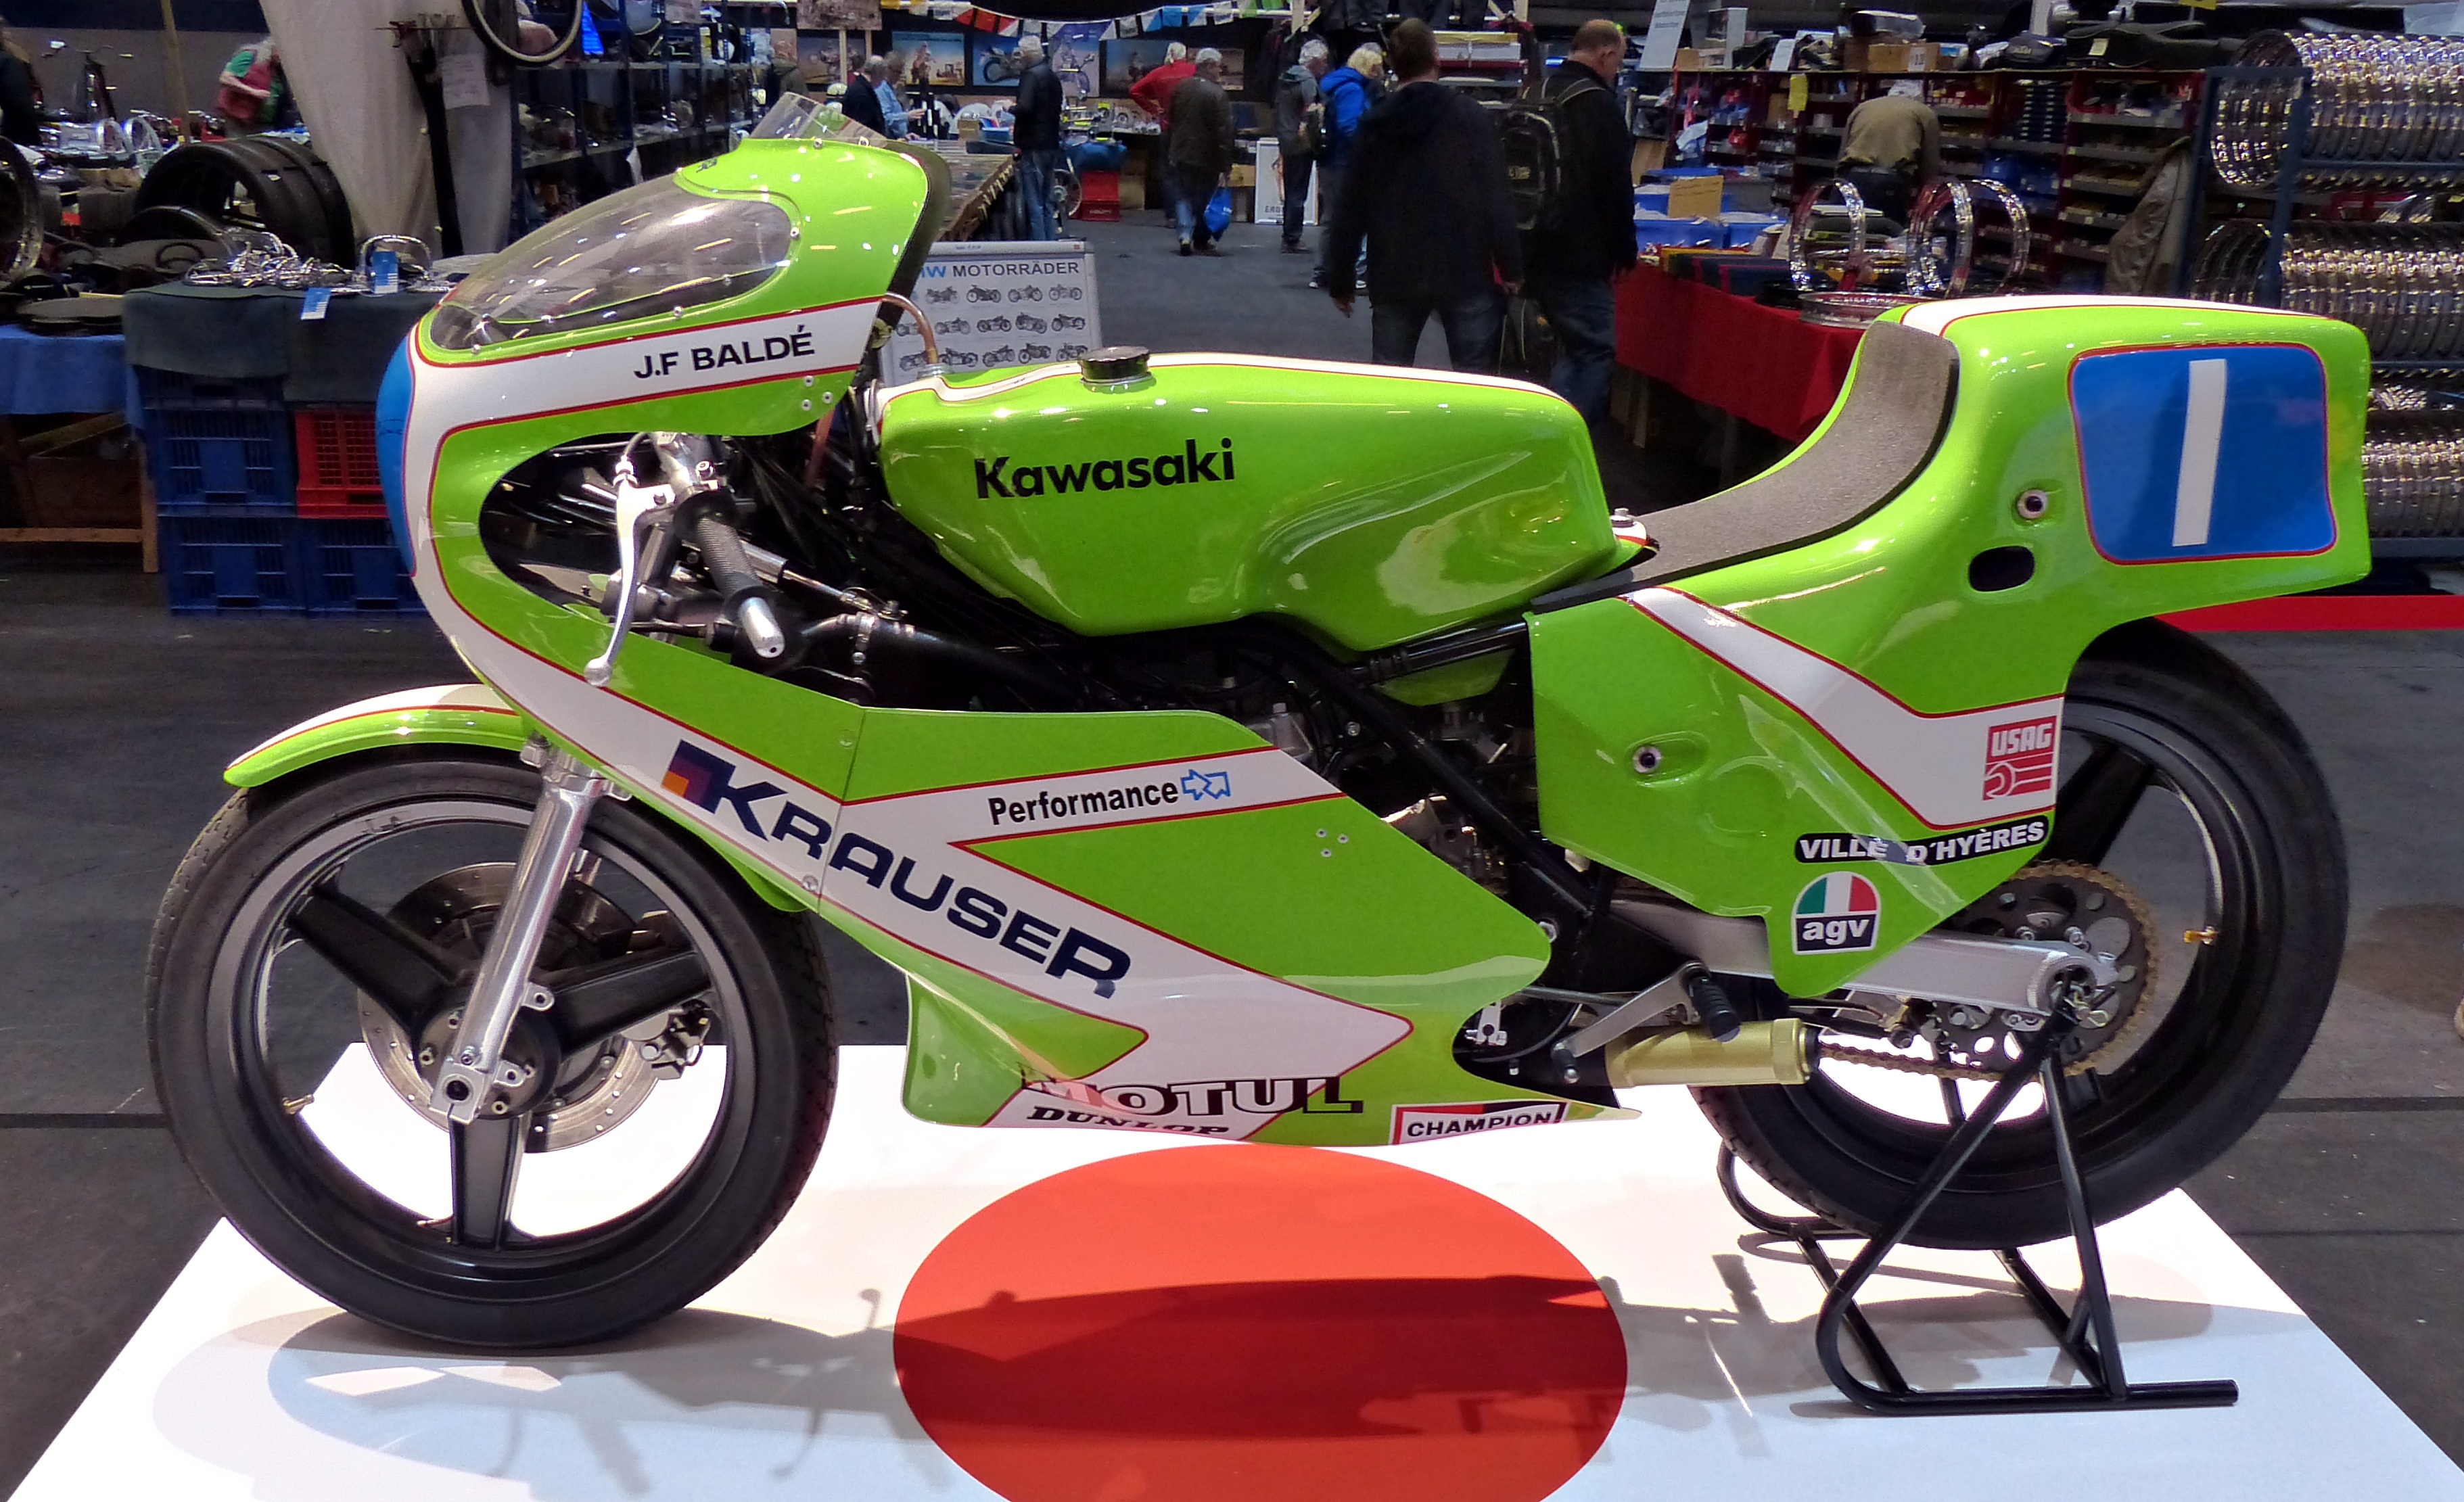
car, wheel, vehicle, motorcycle, race, racing, oldtimer, honda, race track, exhibition, fair, motorsport, old motorcycle, auto show, land vehicle, road racing, automobile make, automotive design